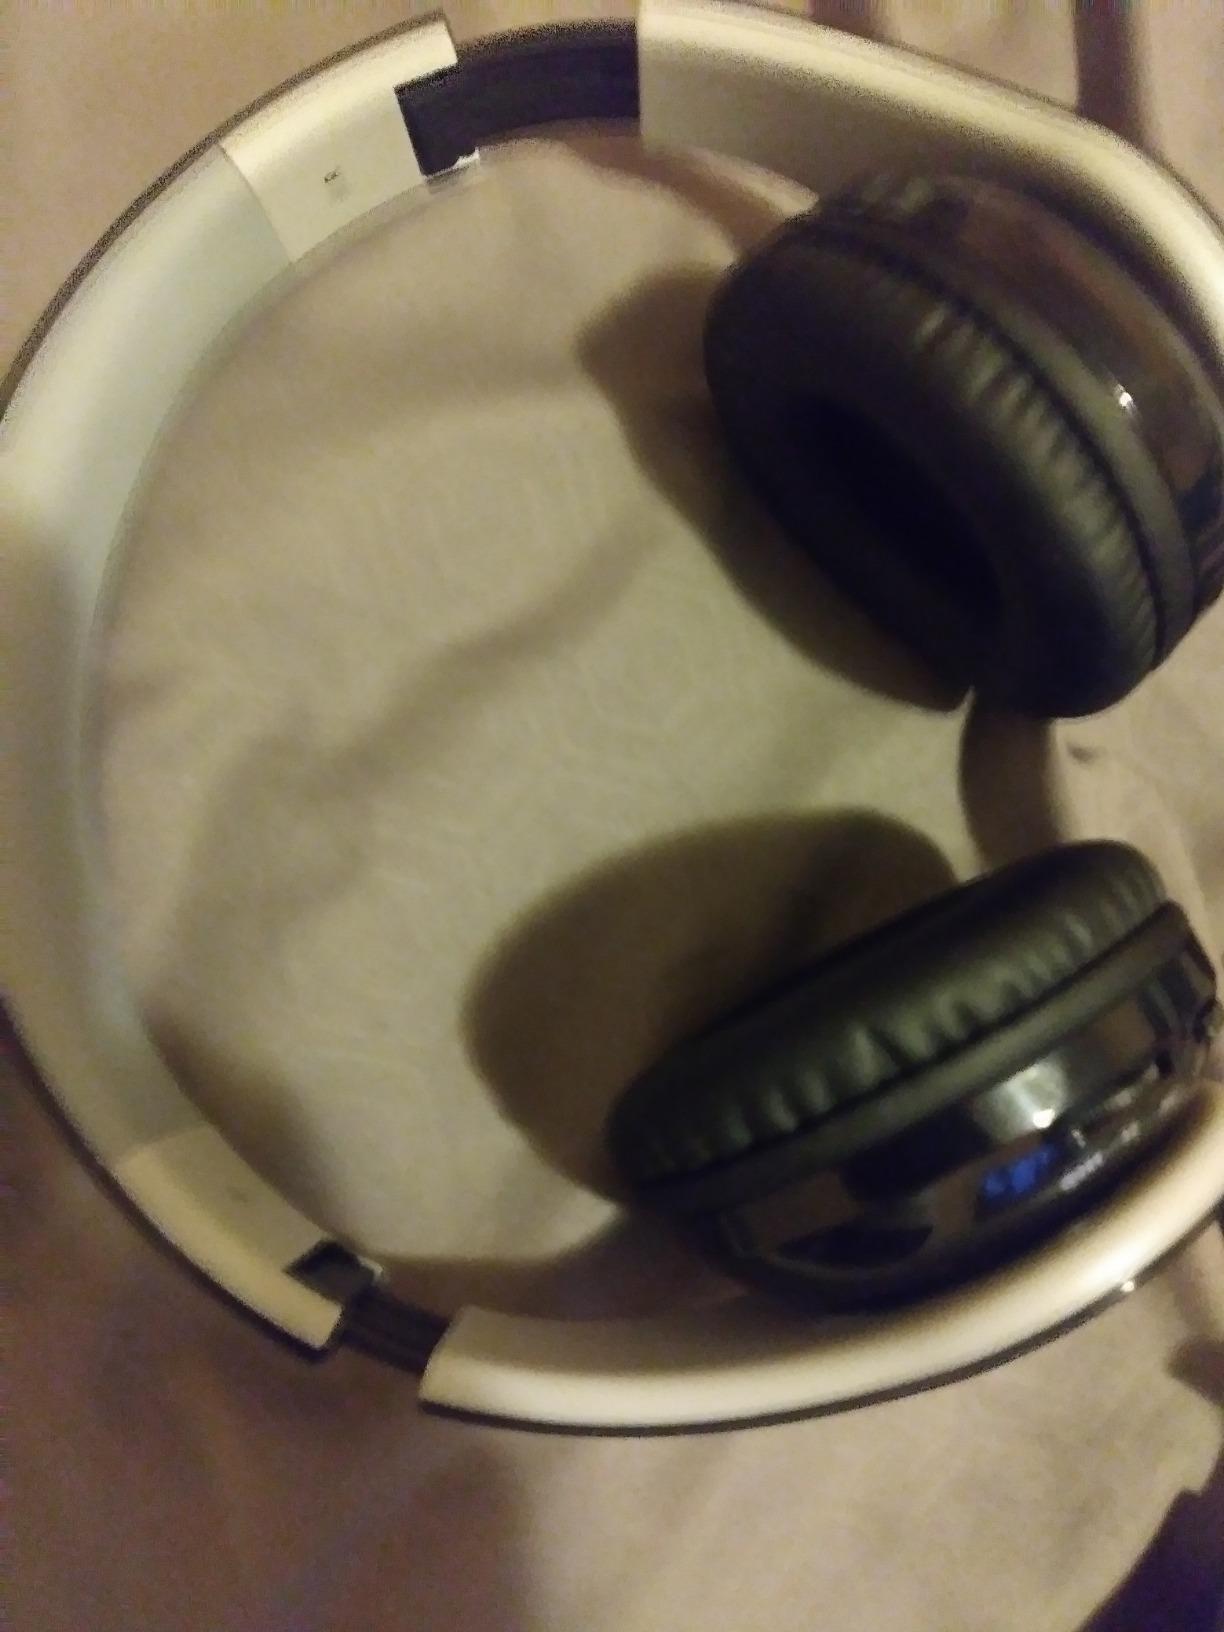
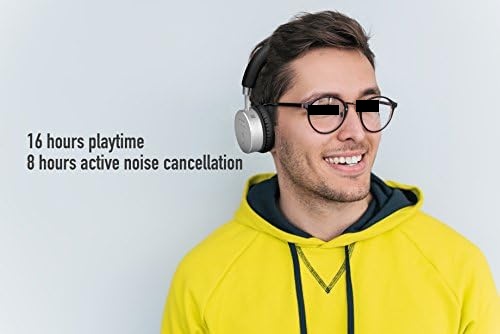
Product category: headphones
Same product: no